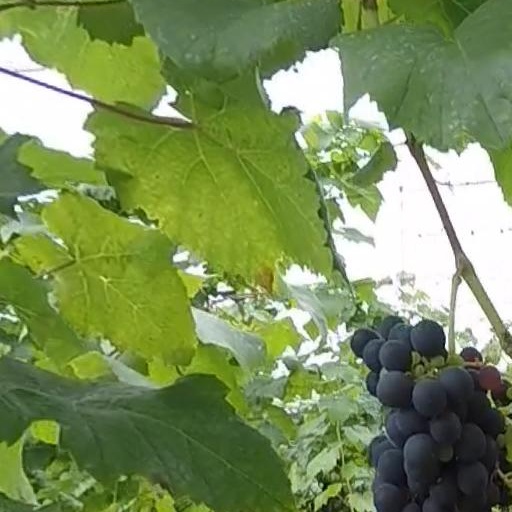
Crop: grape